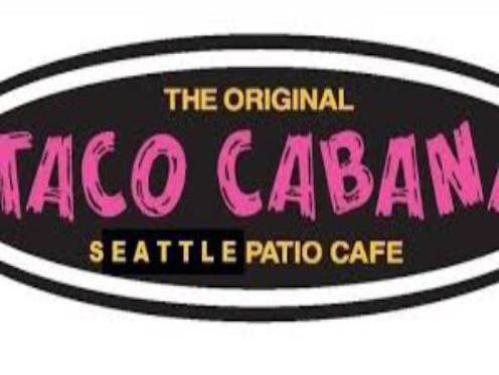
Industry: Food